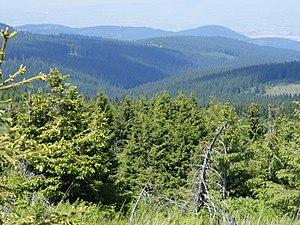
Le Pays sicule est une région historique et ethnographique transylvaine, en Roumanie. C'est là que vivent la plupart des Sicules de Transylvanie, population de langue hongroise localement majoritaire entre Târgu Mureș, Sovata, Gheorgheni, Miercurea-Ciuc, Băile Tușnad, Cristuru Secuiesc, Baraolt et Sfântu Gheorghe. Le centre historique et culturel de la région est Odorheiu Secuiesc. C'est la seule région de Transylvanie où les magyarophones sont en majorité. Traditionnellement, l'Est du Pays sicule est à majorité catholique, l'Ouest à majorité calviniste, héritage du pacte de tolérance de l'ancienne Principauté de Transylvanie.